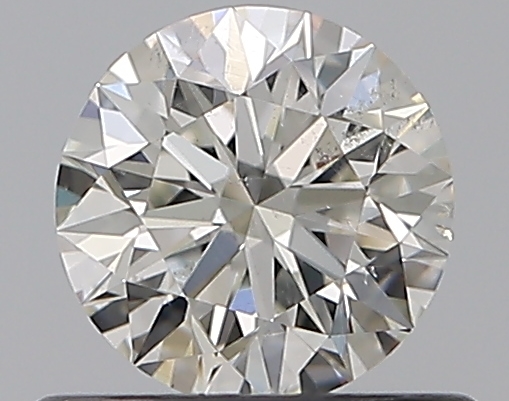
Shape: round
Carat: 0.51
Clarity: SI2
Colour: I
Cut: EX
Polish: EX
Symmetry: EX
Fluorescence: N
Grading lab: GIA
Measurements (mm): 5.08 x 5.12 x 3.2